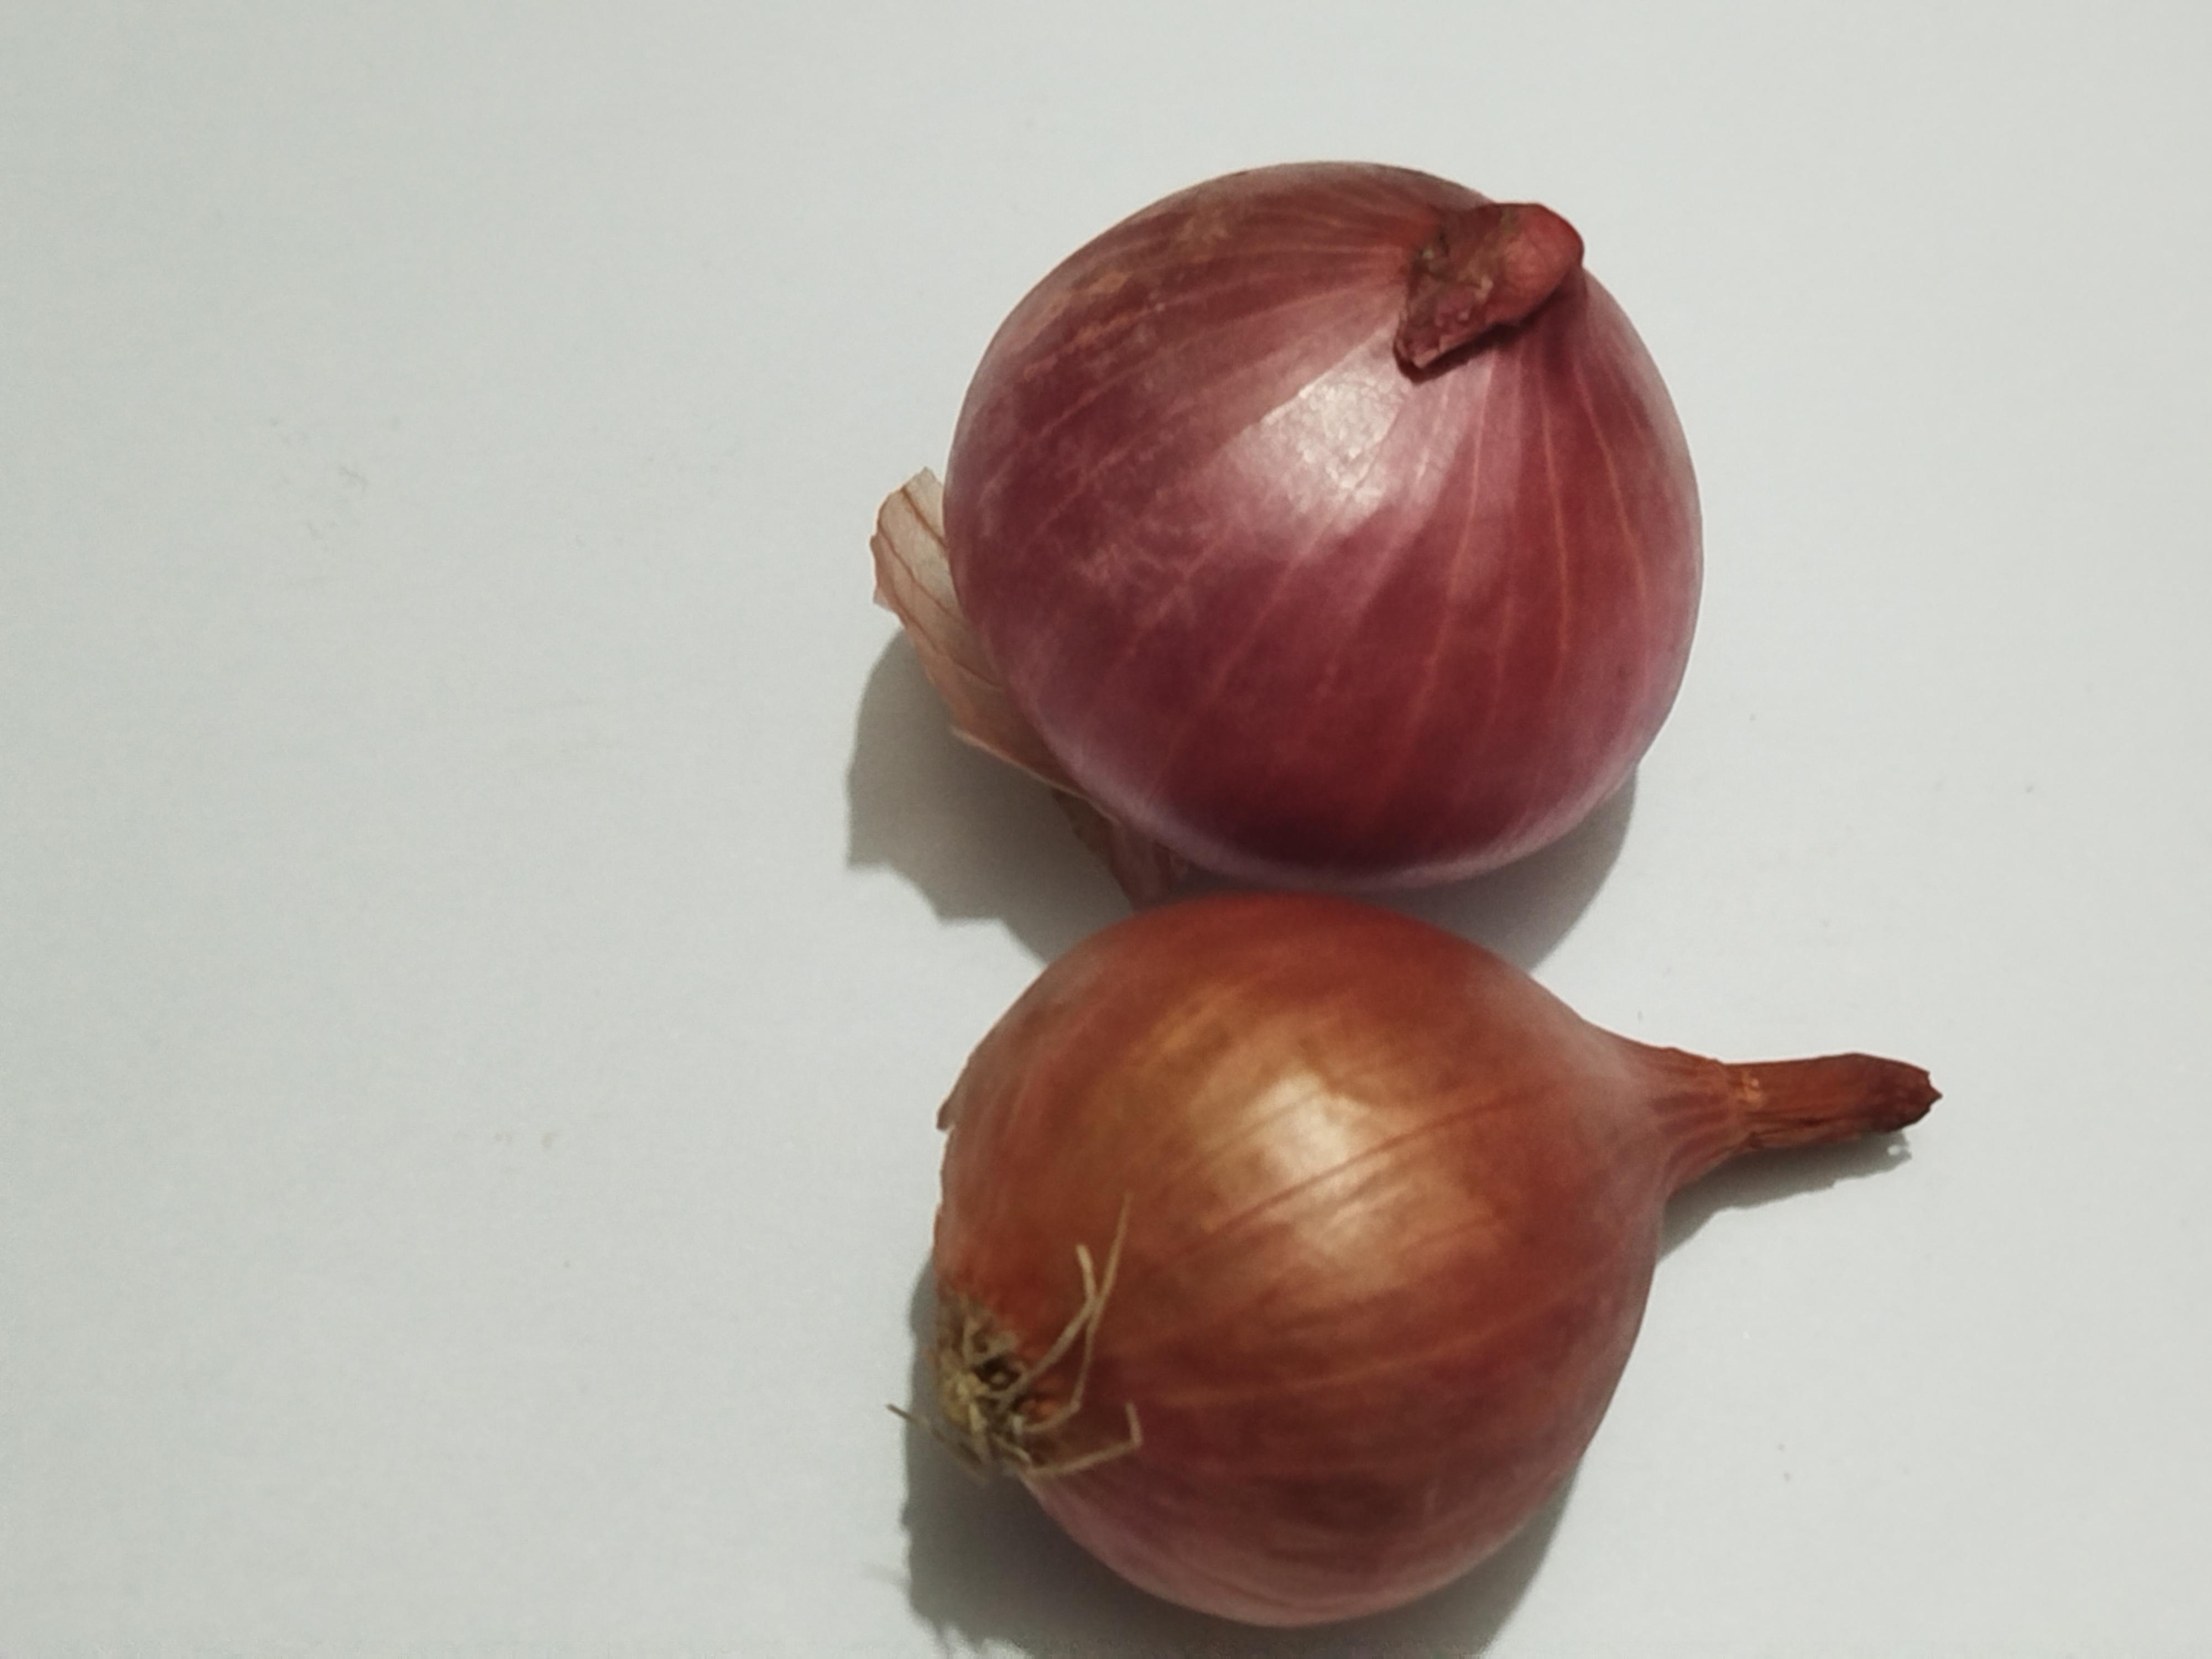
Label: Onion